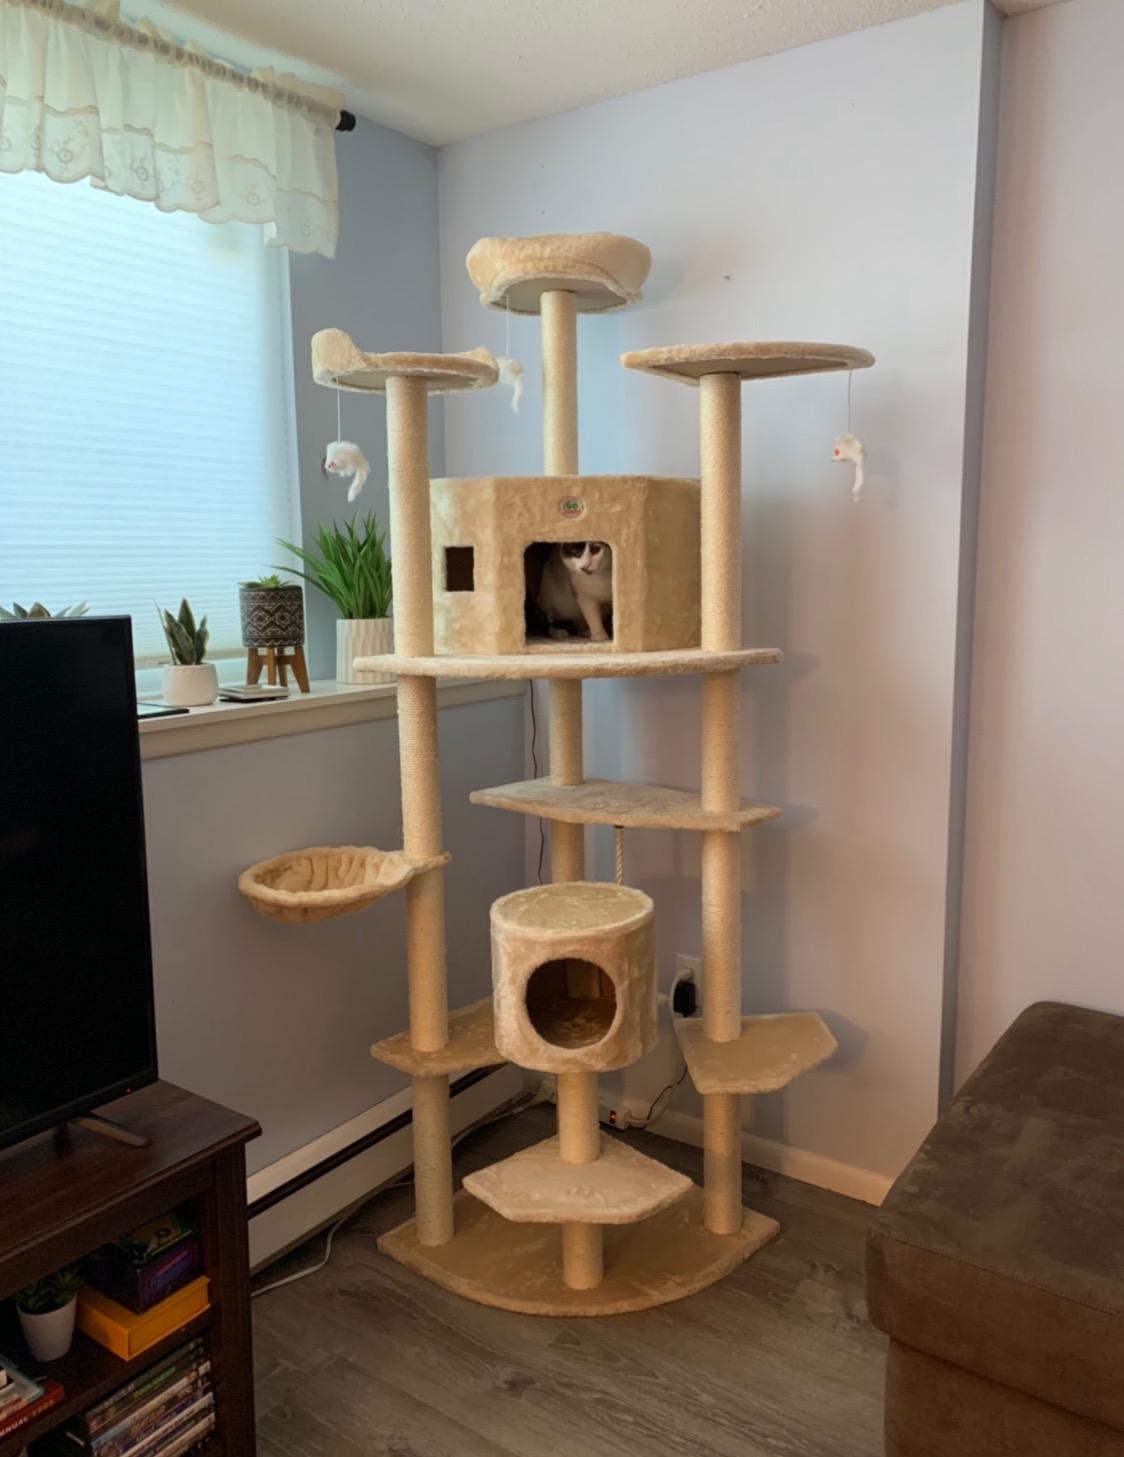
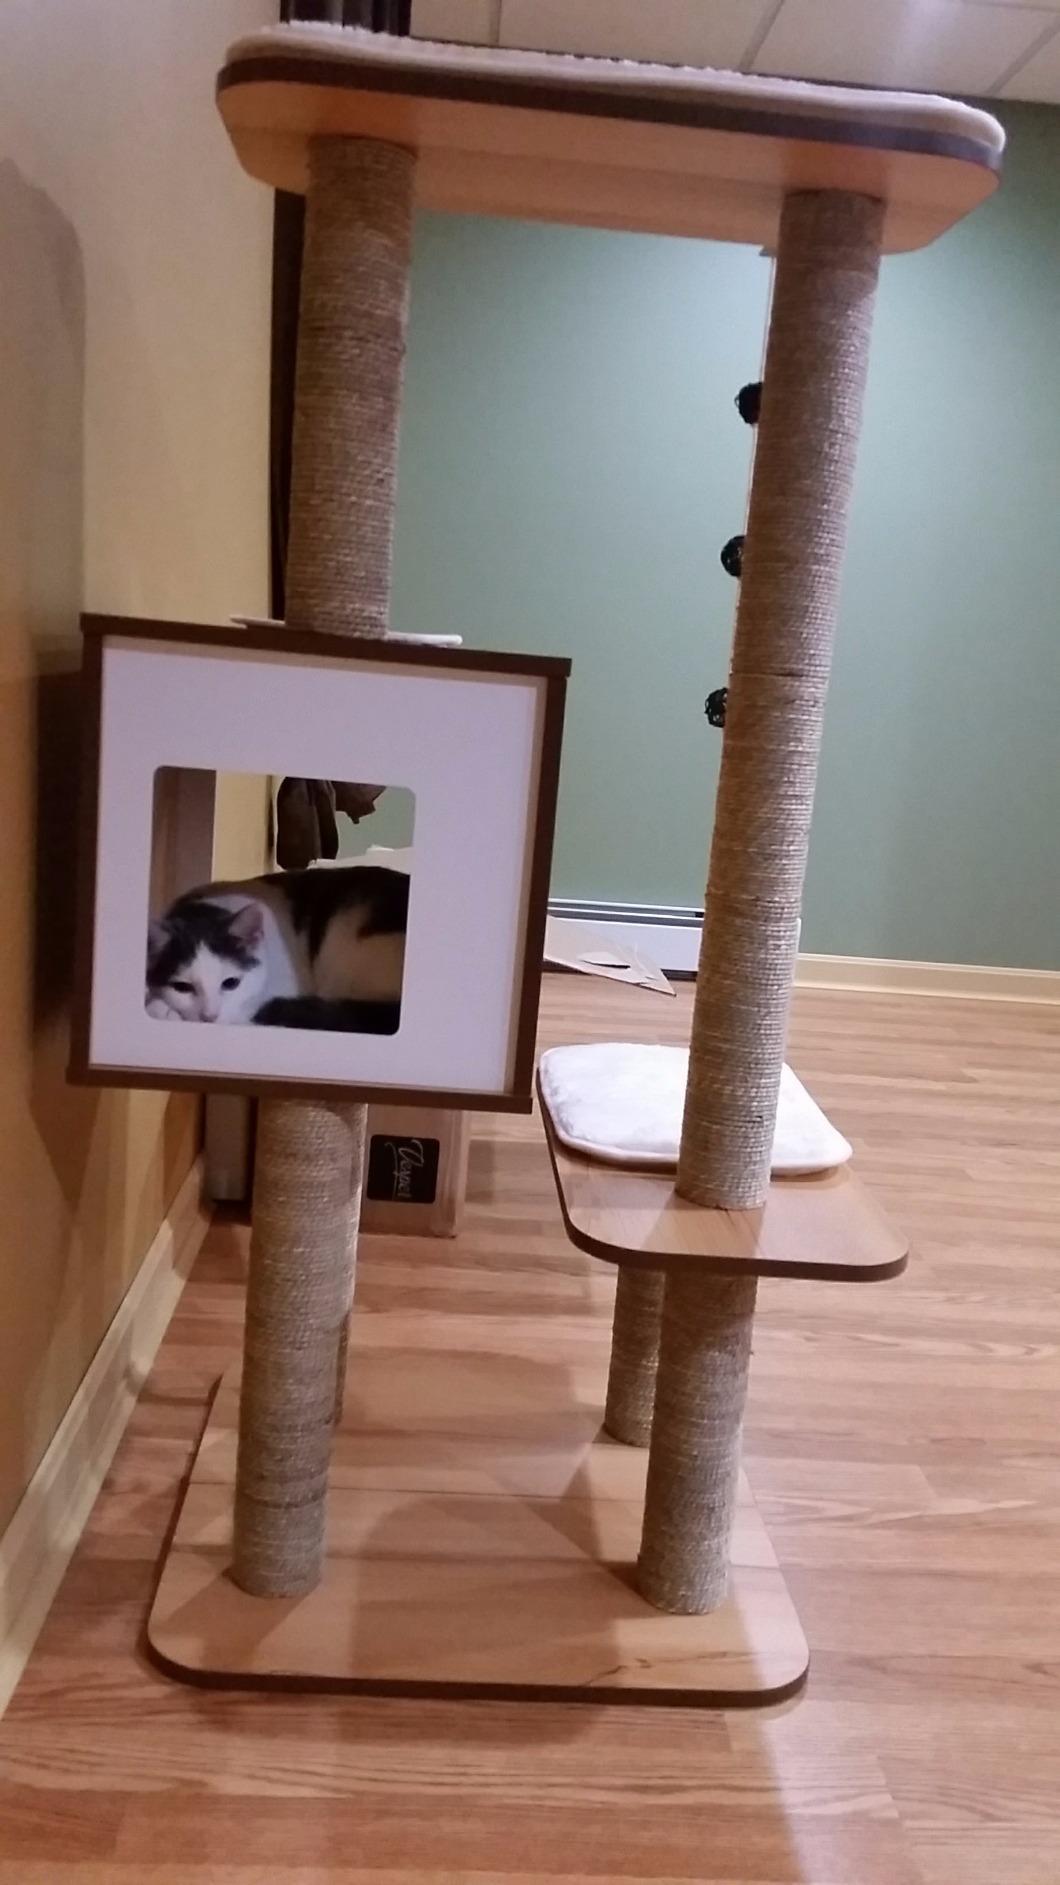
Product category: items_cat tree
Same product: no